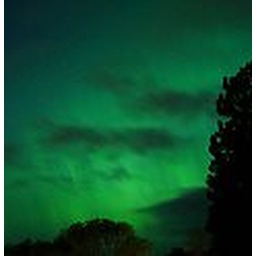
Northern lights cast an almost eerie green glow over the night sky